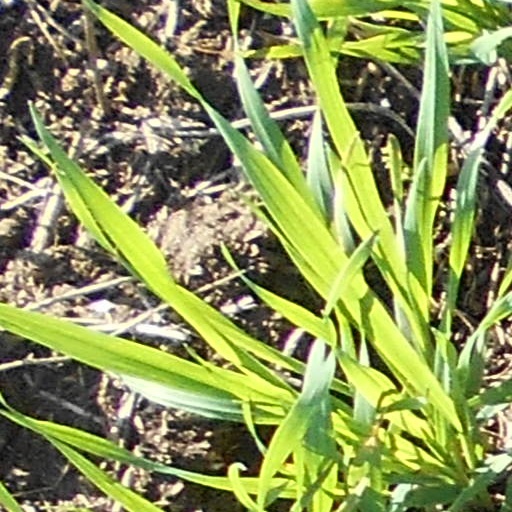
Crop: wheat